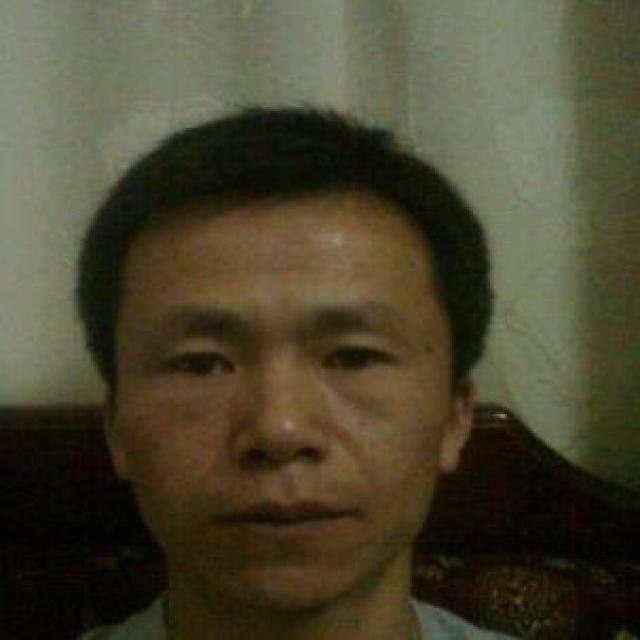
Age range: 21-44